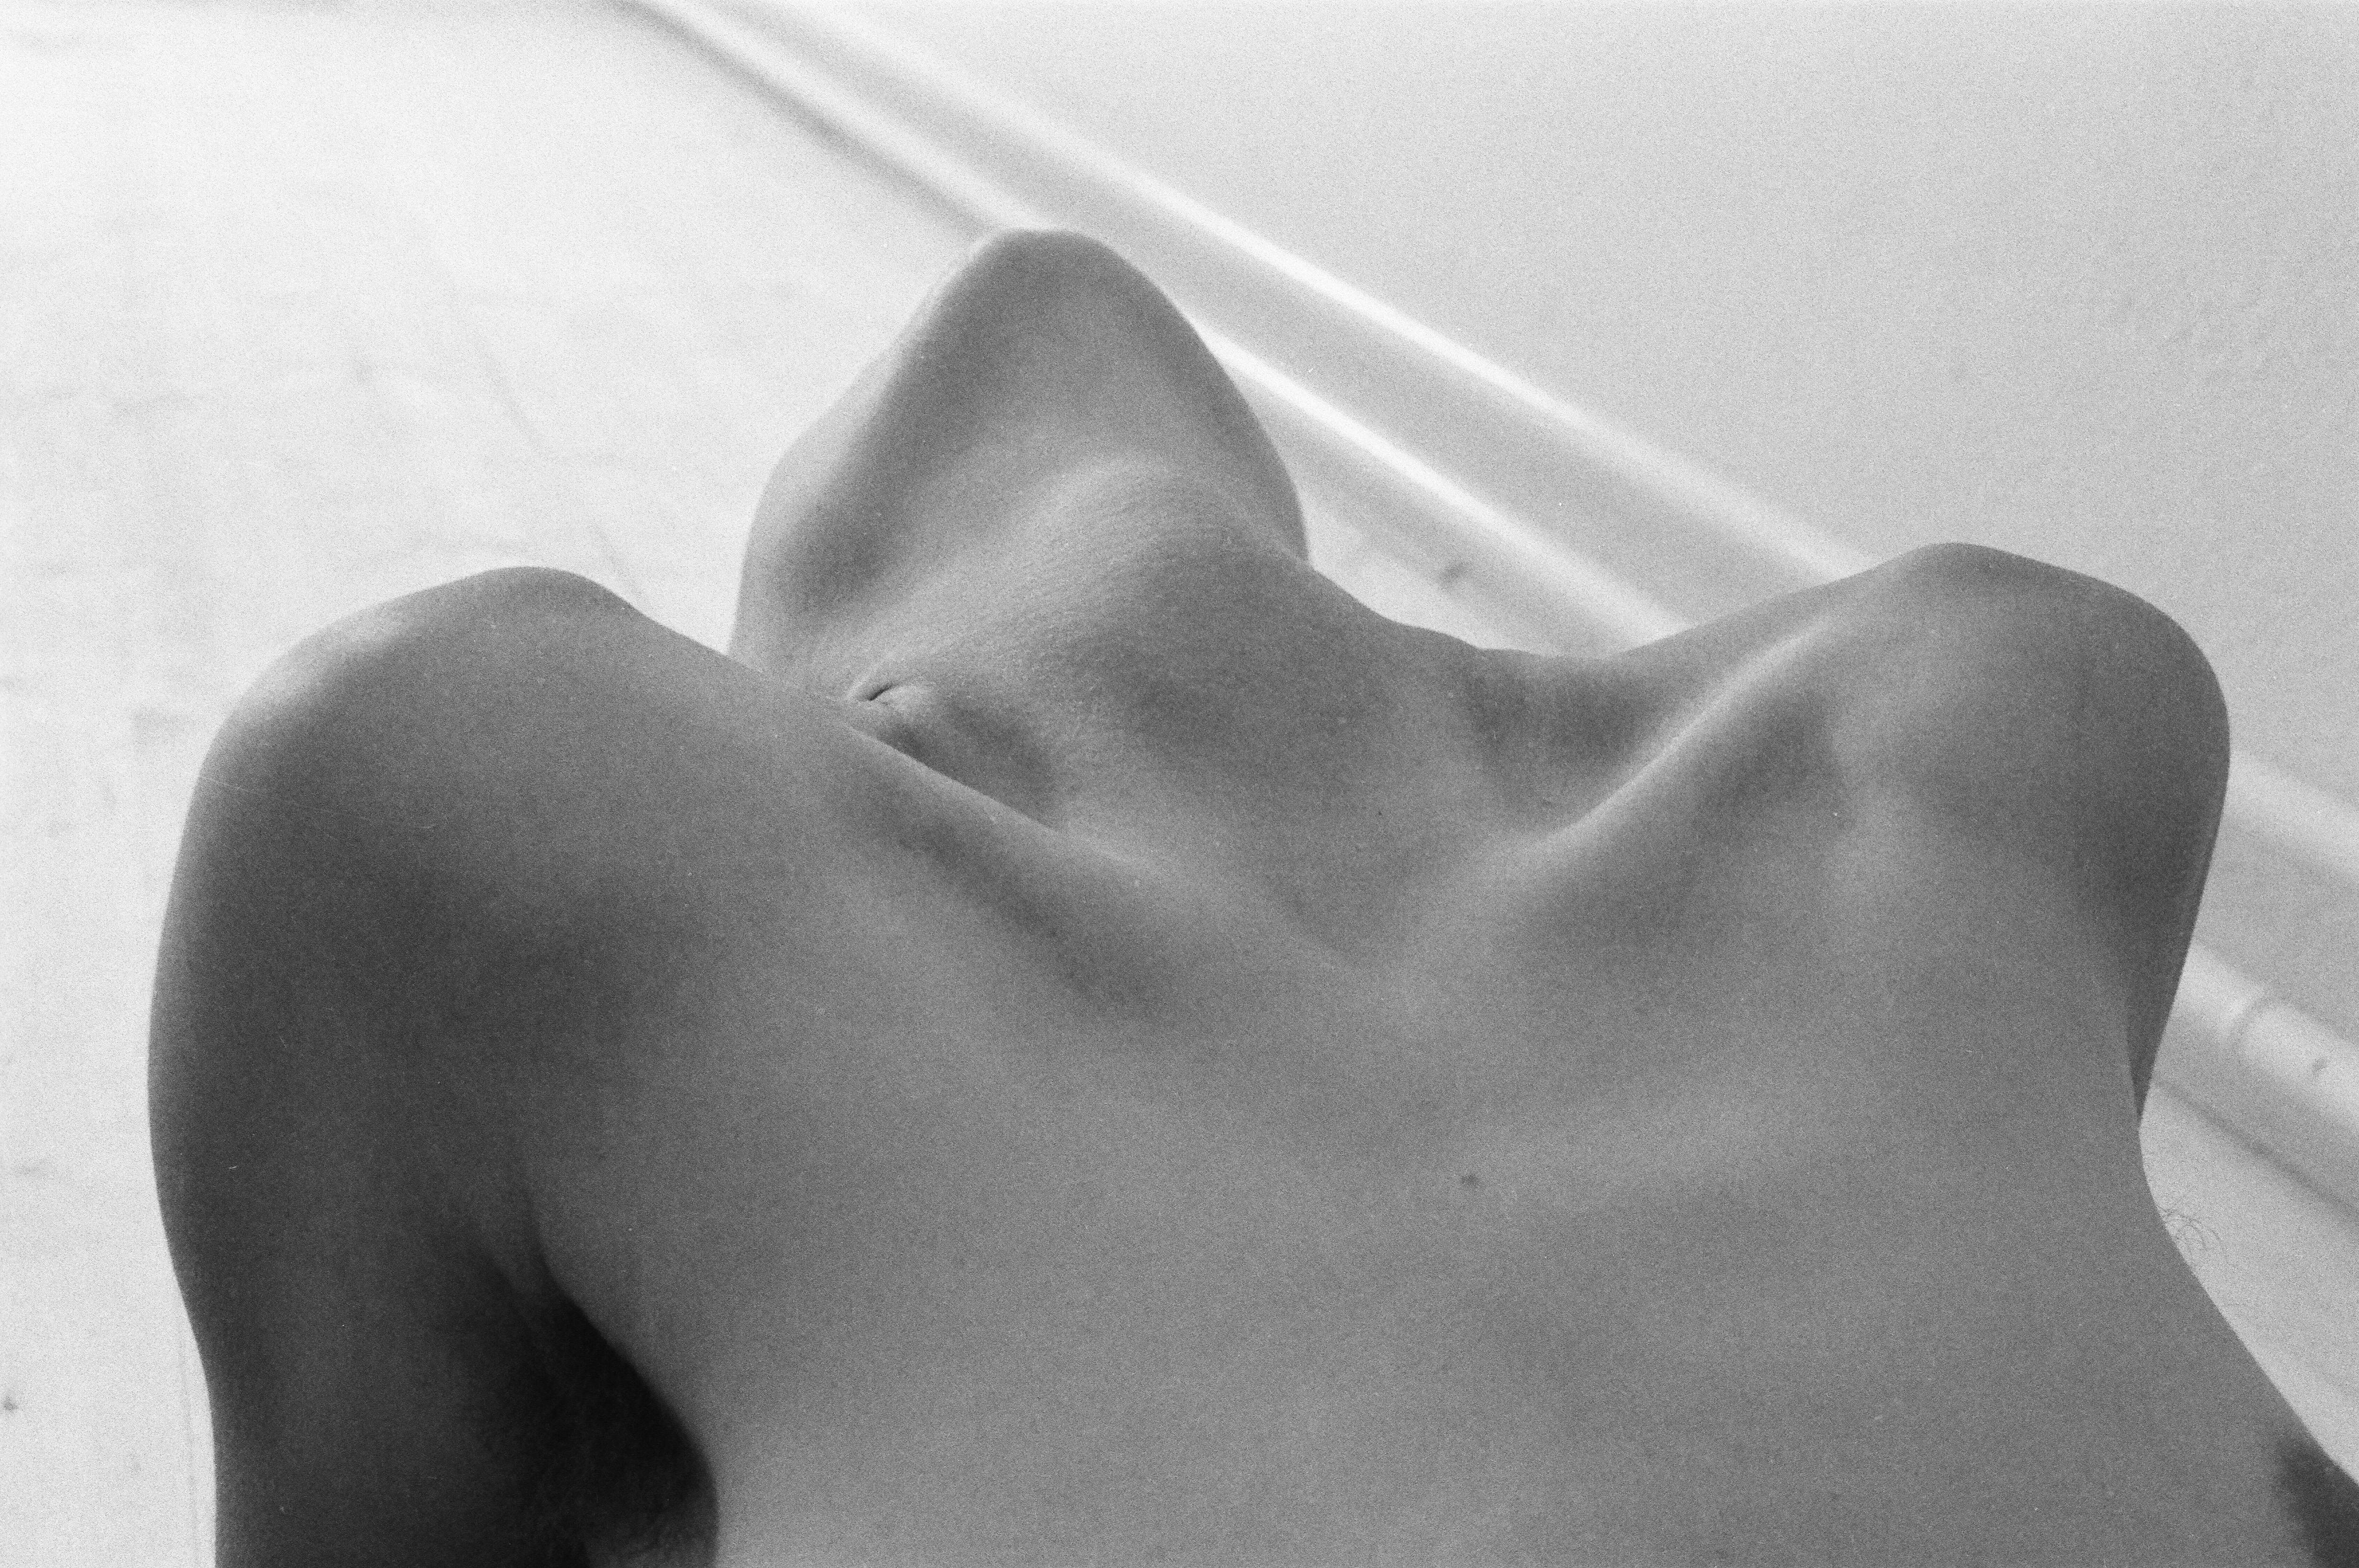
woman, women, nude, naked, nude women, naked woman, naked women, sexy, sex, sexuality, erotic, body, nude body, naked body, nude photo, nude photos, natural, female, feminine, girl, girls, erotics, hot girl, model, skin, shoulders, arms, neck, chest, breast, chin, larynx, monochrome, black and white, analog photography, analogue, fine art, fine art photography, love, temptation, tenderness, beauty, beautiful, emotion, longing, touch, massage, romance, floor, wall, black, monochrome photography, Barechested